Zero Emission Resource Organisation

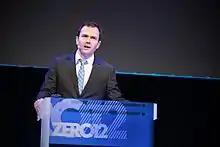
Director Marius Holm

Zero Emission Resource Organisation or ZERO is a Norwegian environmental organisation that was founded in 2002 to work on the reduction of greenhouse gases, primarily in Norway. The philosophy of the organisation is that if new facilities are made emission-free, then when existing plants and methods are phased out due to old age and outdated technology, society is left with emission-free facilities. The primary working areas include disposal, renewable energy, especially wind power, and new transportation fuels, including hydrogen and biofuel. ZERO is organised as a foundation and was started by former activists and employees of Natur og Ungdom and Bellona. Funding sources include industrial associations and companies. ZERO is led by (director) and Erik Espeset (chairman).